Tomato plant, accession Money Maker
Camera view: bottom (45 deg); turntable rotation: 330 degrees
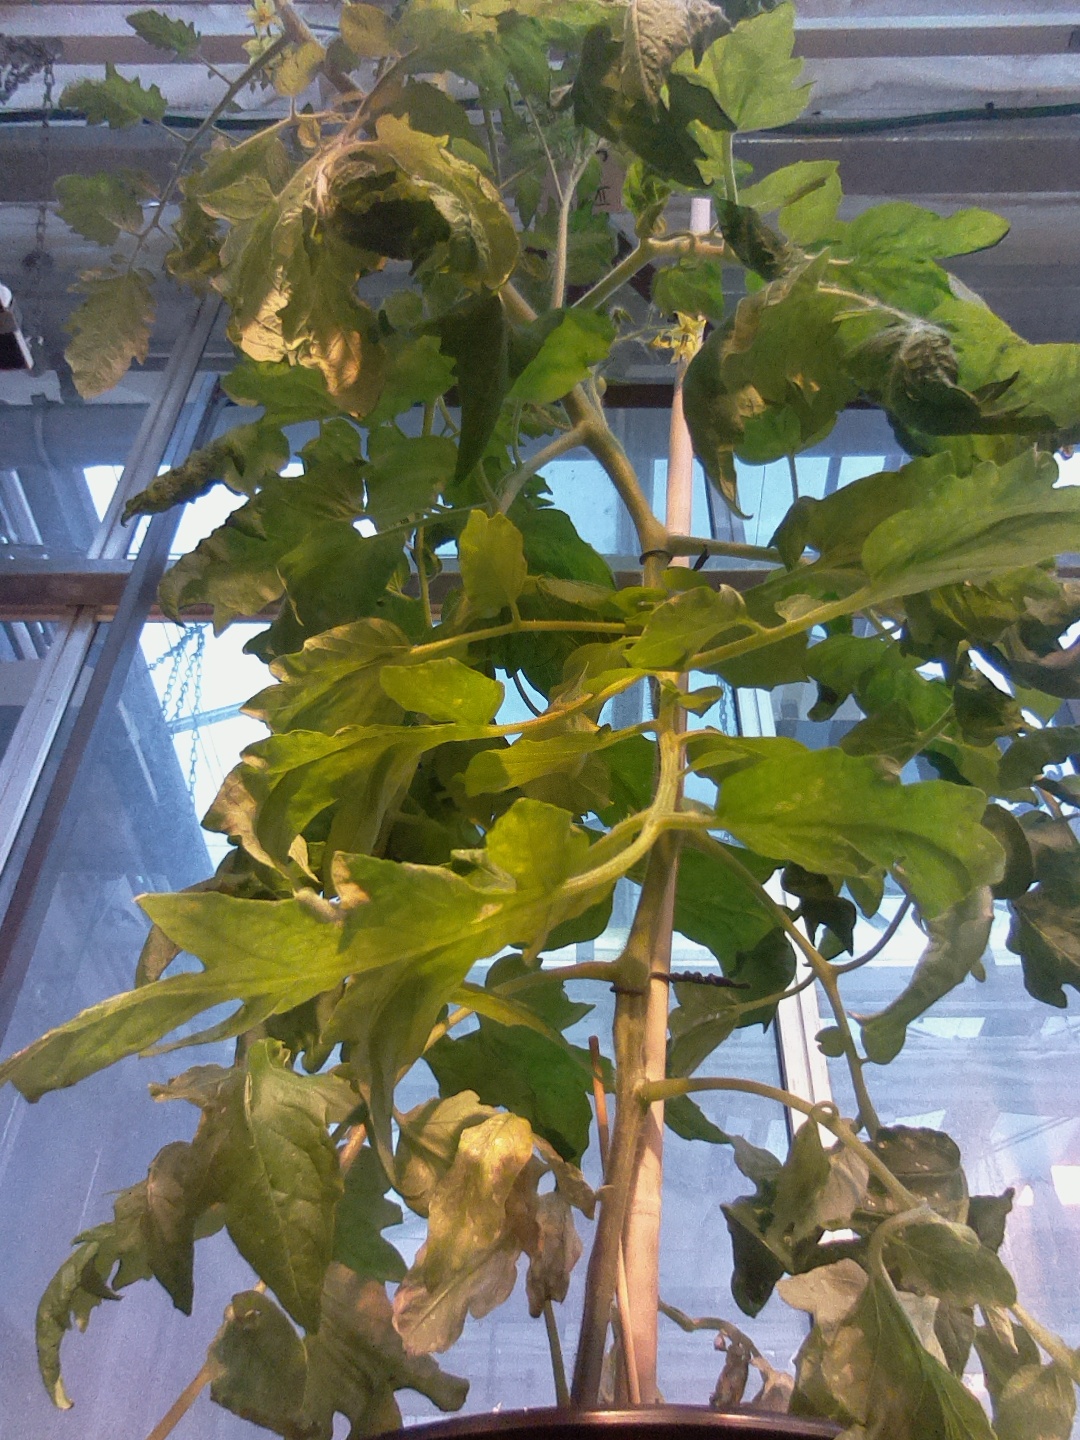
BBCH growth stage 70: Fruits at the main stem or branches visibles